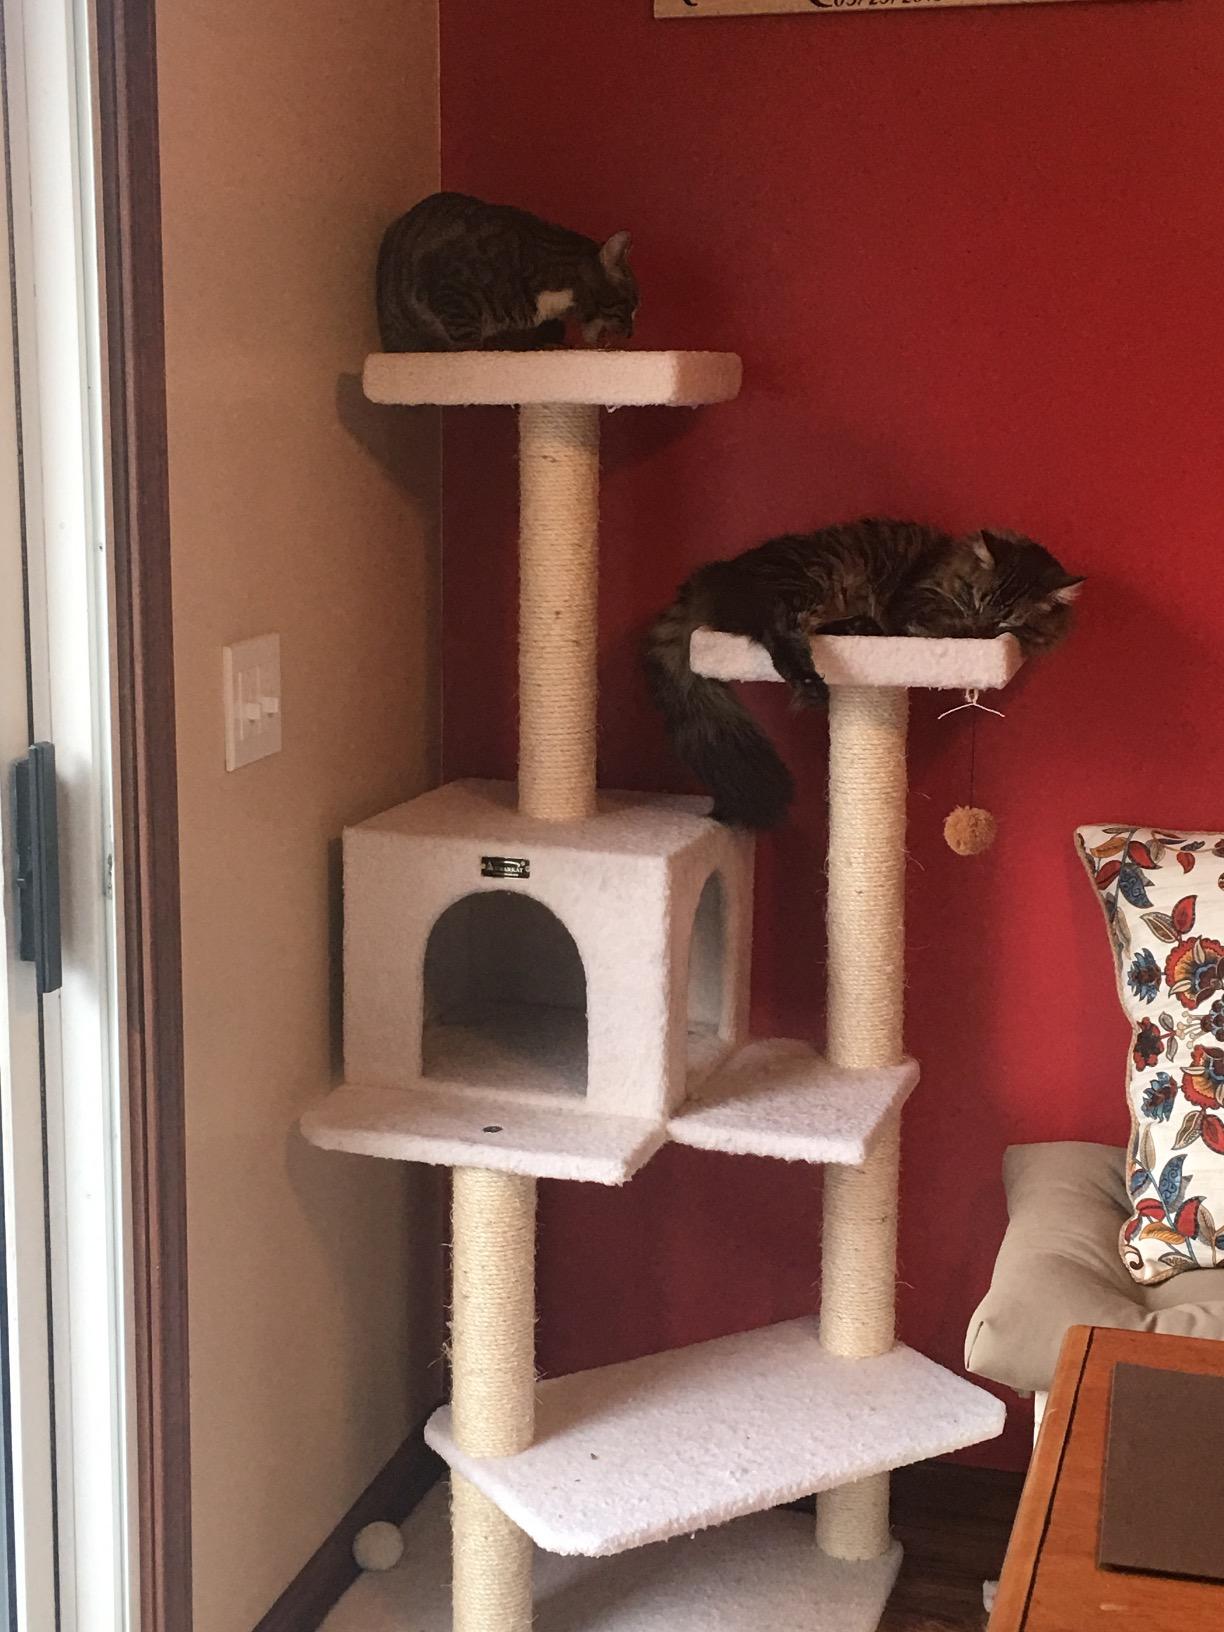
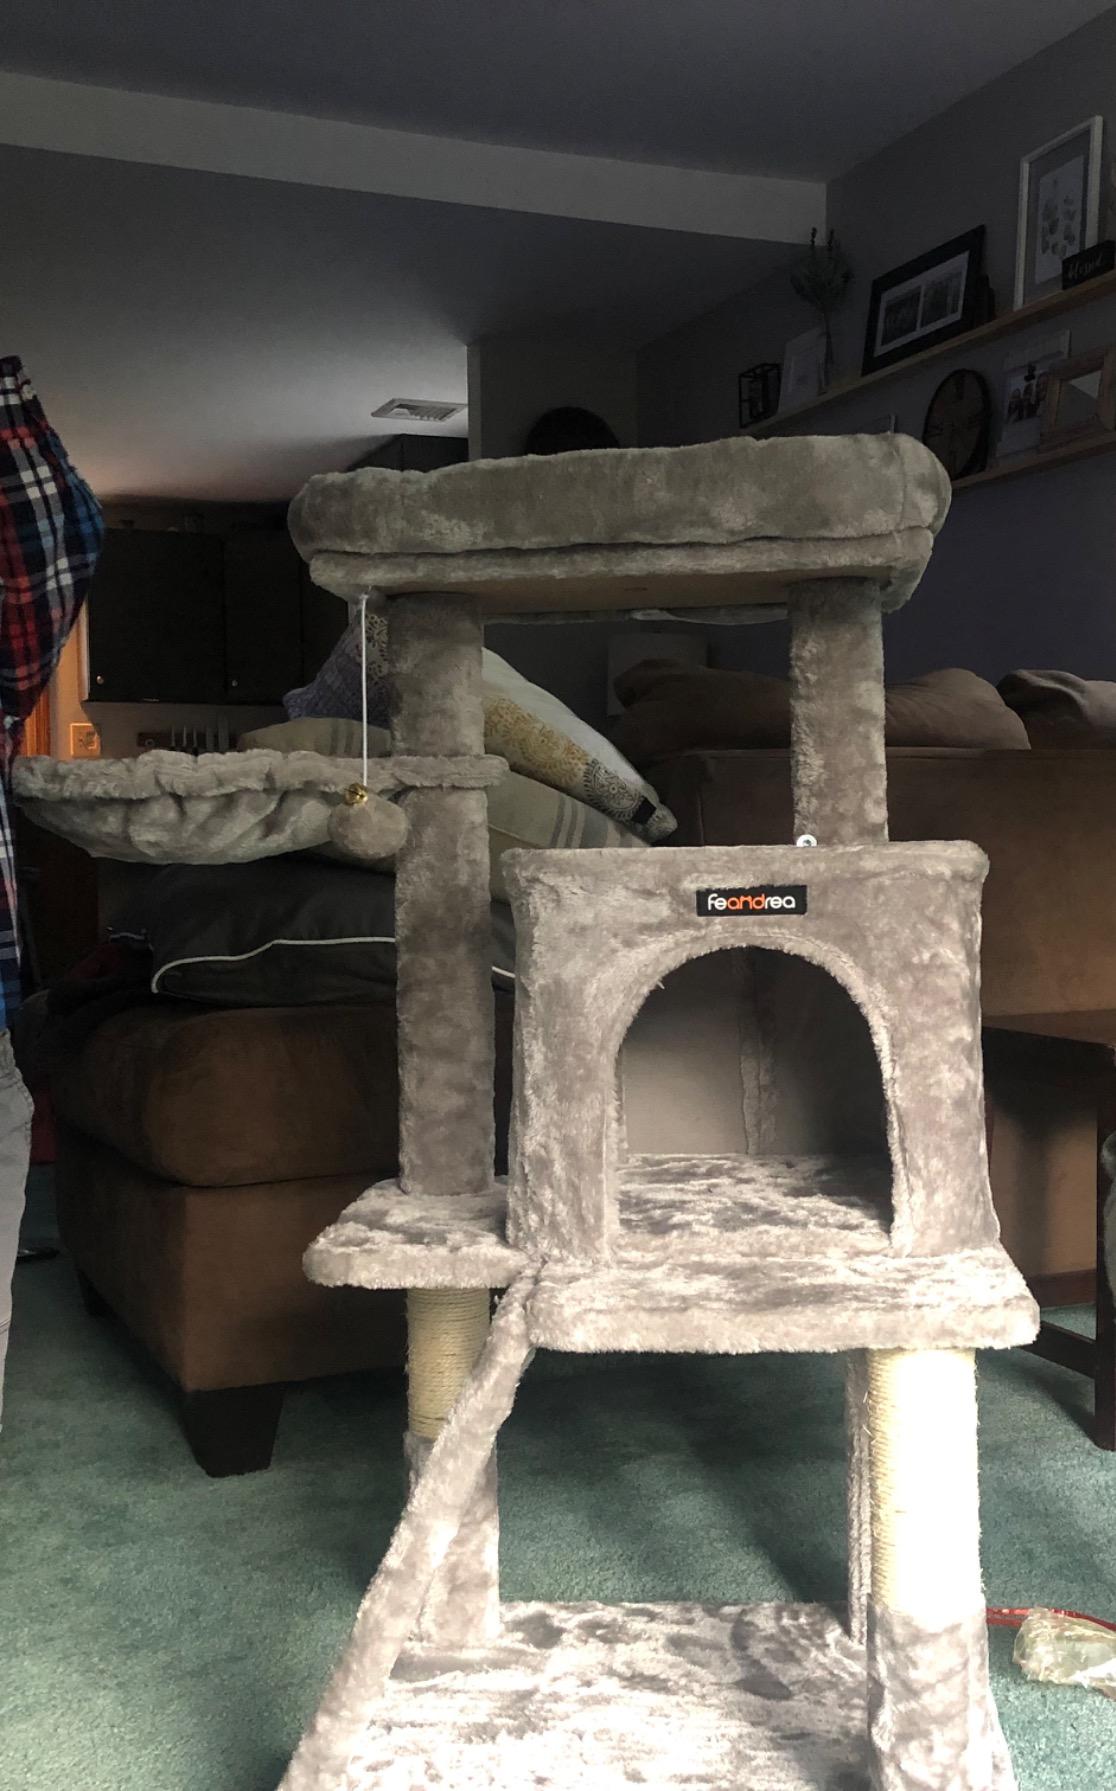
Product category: items_cat tree
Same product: no